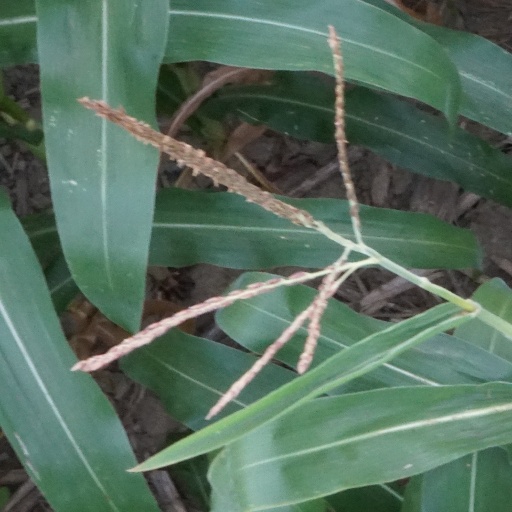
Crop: maize; corn